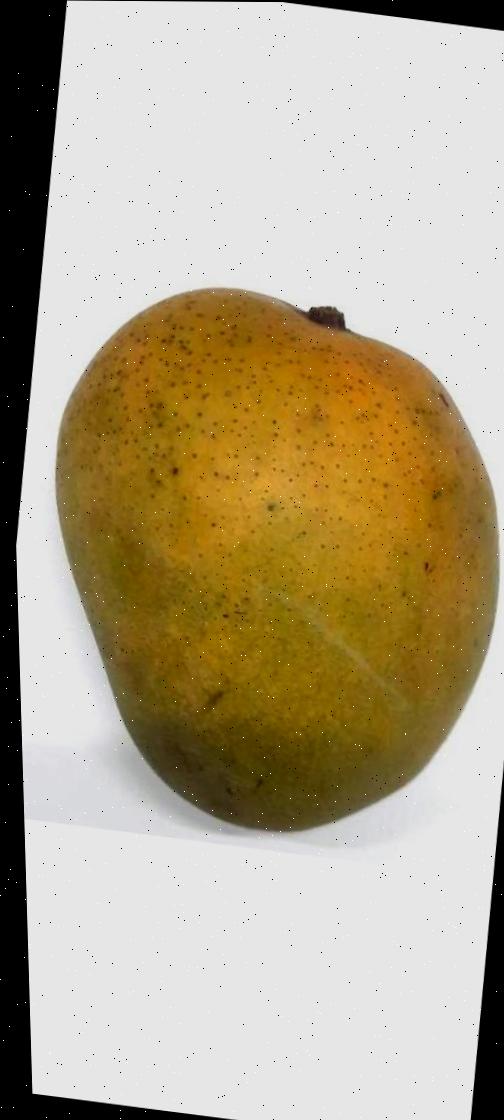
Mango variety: Himsagor